Ana Cannas da Silva

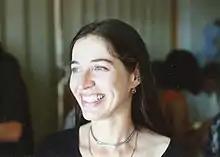
Ana Cannas da Silva in Berkeley, 1996

Ana M. L. G. Cannas da Silva (born 1968) is a Portuguese mathematician specializing in symplectic geometry and geometric topology. She works in Switzerland as a professor in mathematics at ETH Zurich.